Tau Geminorum

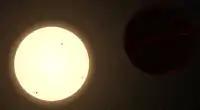
Artist's illustration of the giant star Tau Geminorum (left) and its brown dwarf companion—the dark disk at right.

It is an evolved giant star of the spectral type K2 III. It has double the mass of the Sun and has expanded to 30 times the Sun's radius. Tau Geminorum is radiating 364 times